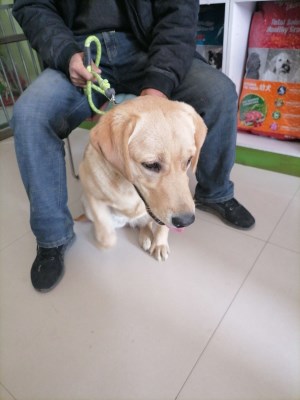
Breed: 3580-n000122-Labrador_retriever